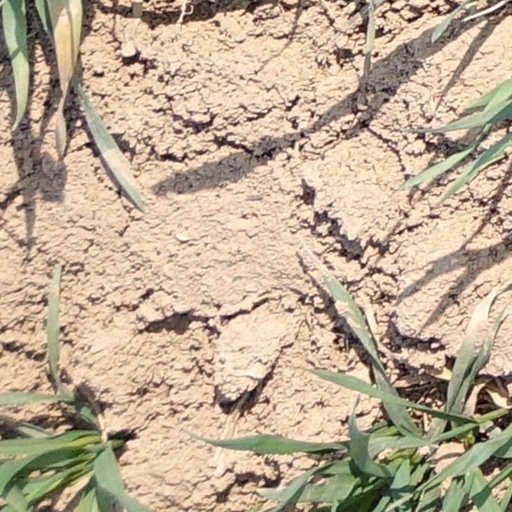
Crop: wheat